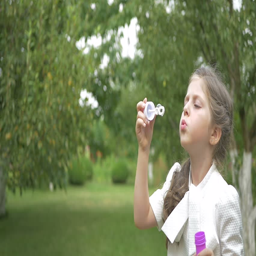
the girl blows a bubbles in the garden